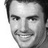
Emotion: happy